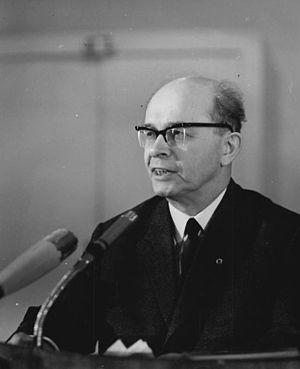
Alexander Abusch, né le 14 février 1902 à Cracovie et mort le 27 janvier 1982 à Berlin, est un homme politique, écrivain et journaliste allemand, membre du SED. Député à la Chambre du peuple, il est, de 1958 à 1961, ministre de la Culture au sein du gouvernement de la RDA.
Le ministère de la Culture de la République démocratique allemande était le ministère chargé de la culture, au sein du gouvernement de la RDA. Il est créé en 1954 et dissous à la réunification de la RDA avec la République fédérale d'Allemagne, en 1990.